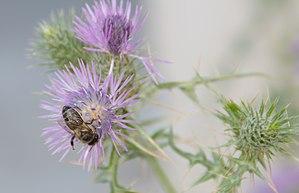
Abeille maghrébine (Tellienne)